Gozd, Kamnik

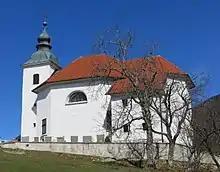
Saint Anne's Church

The parish church in the settlement is dedicated to Saint Anne.